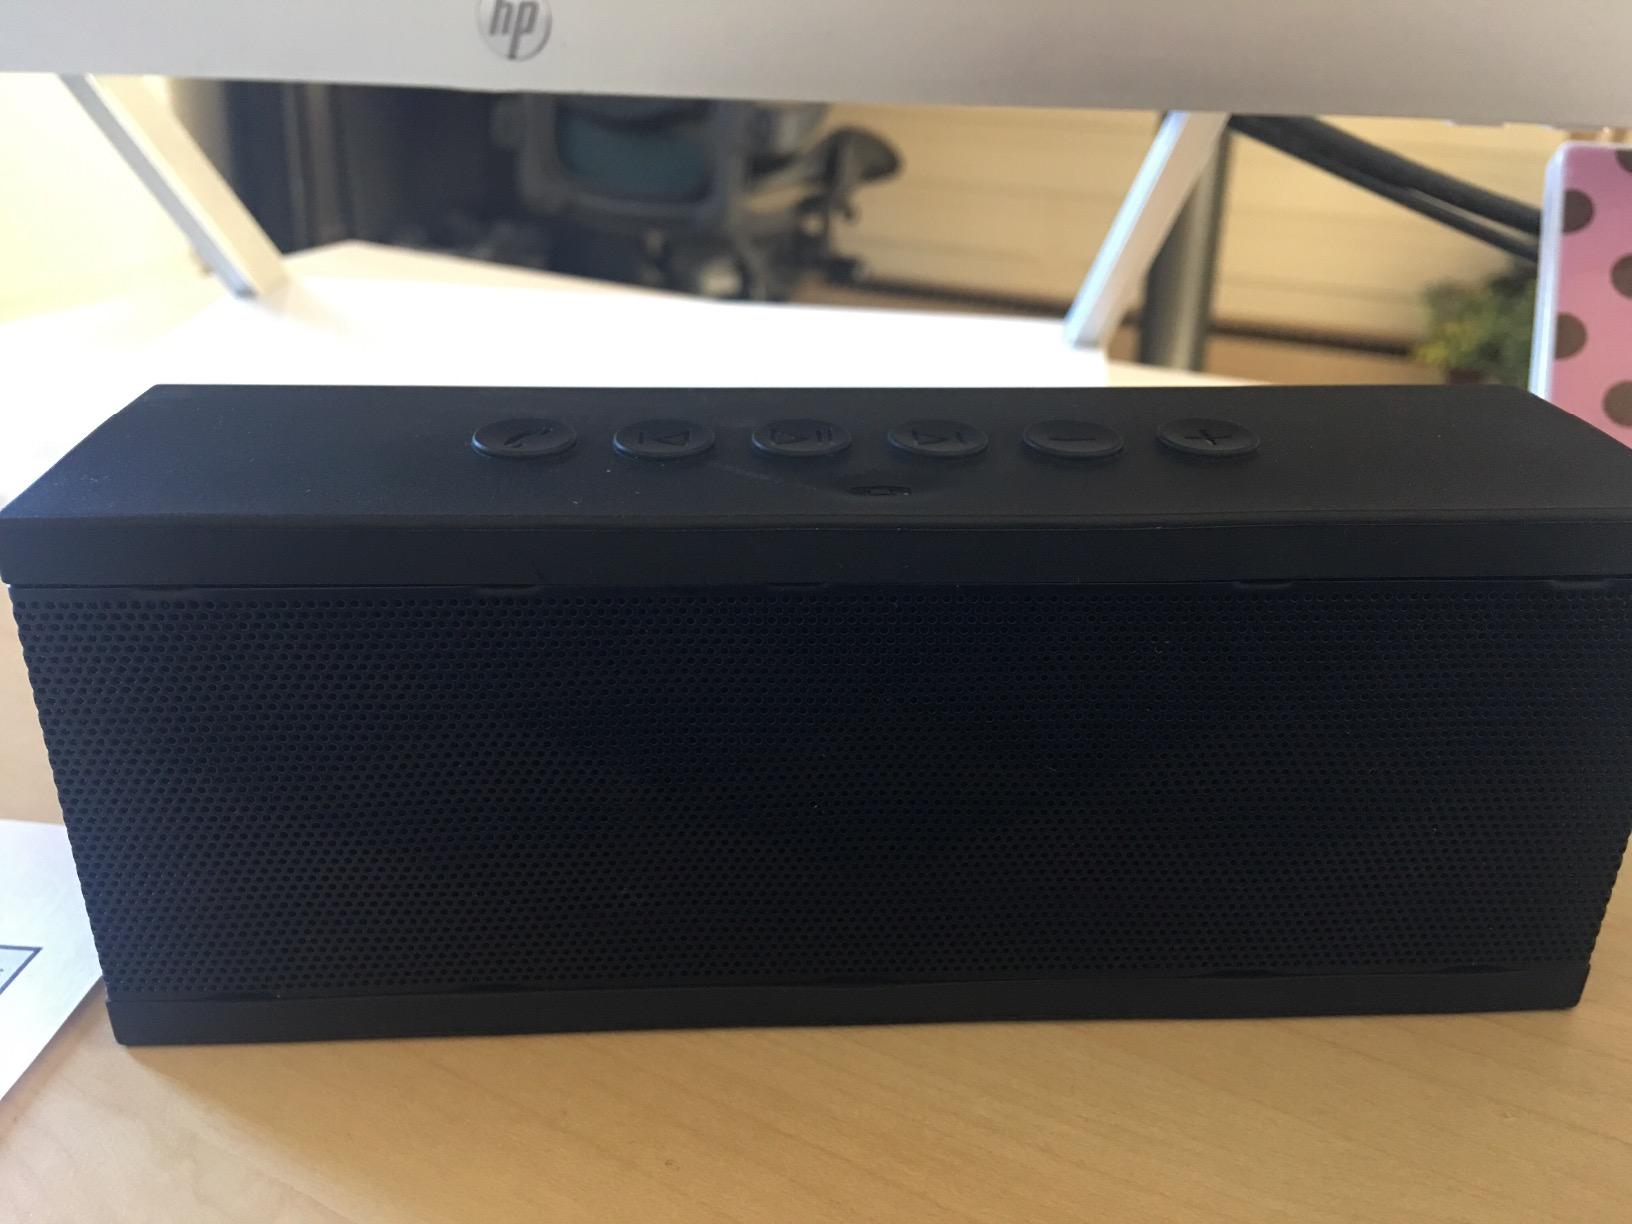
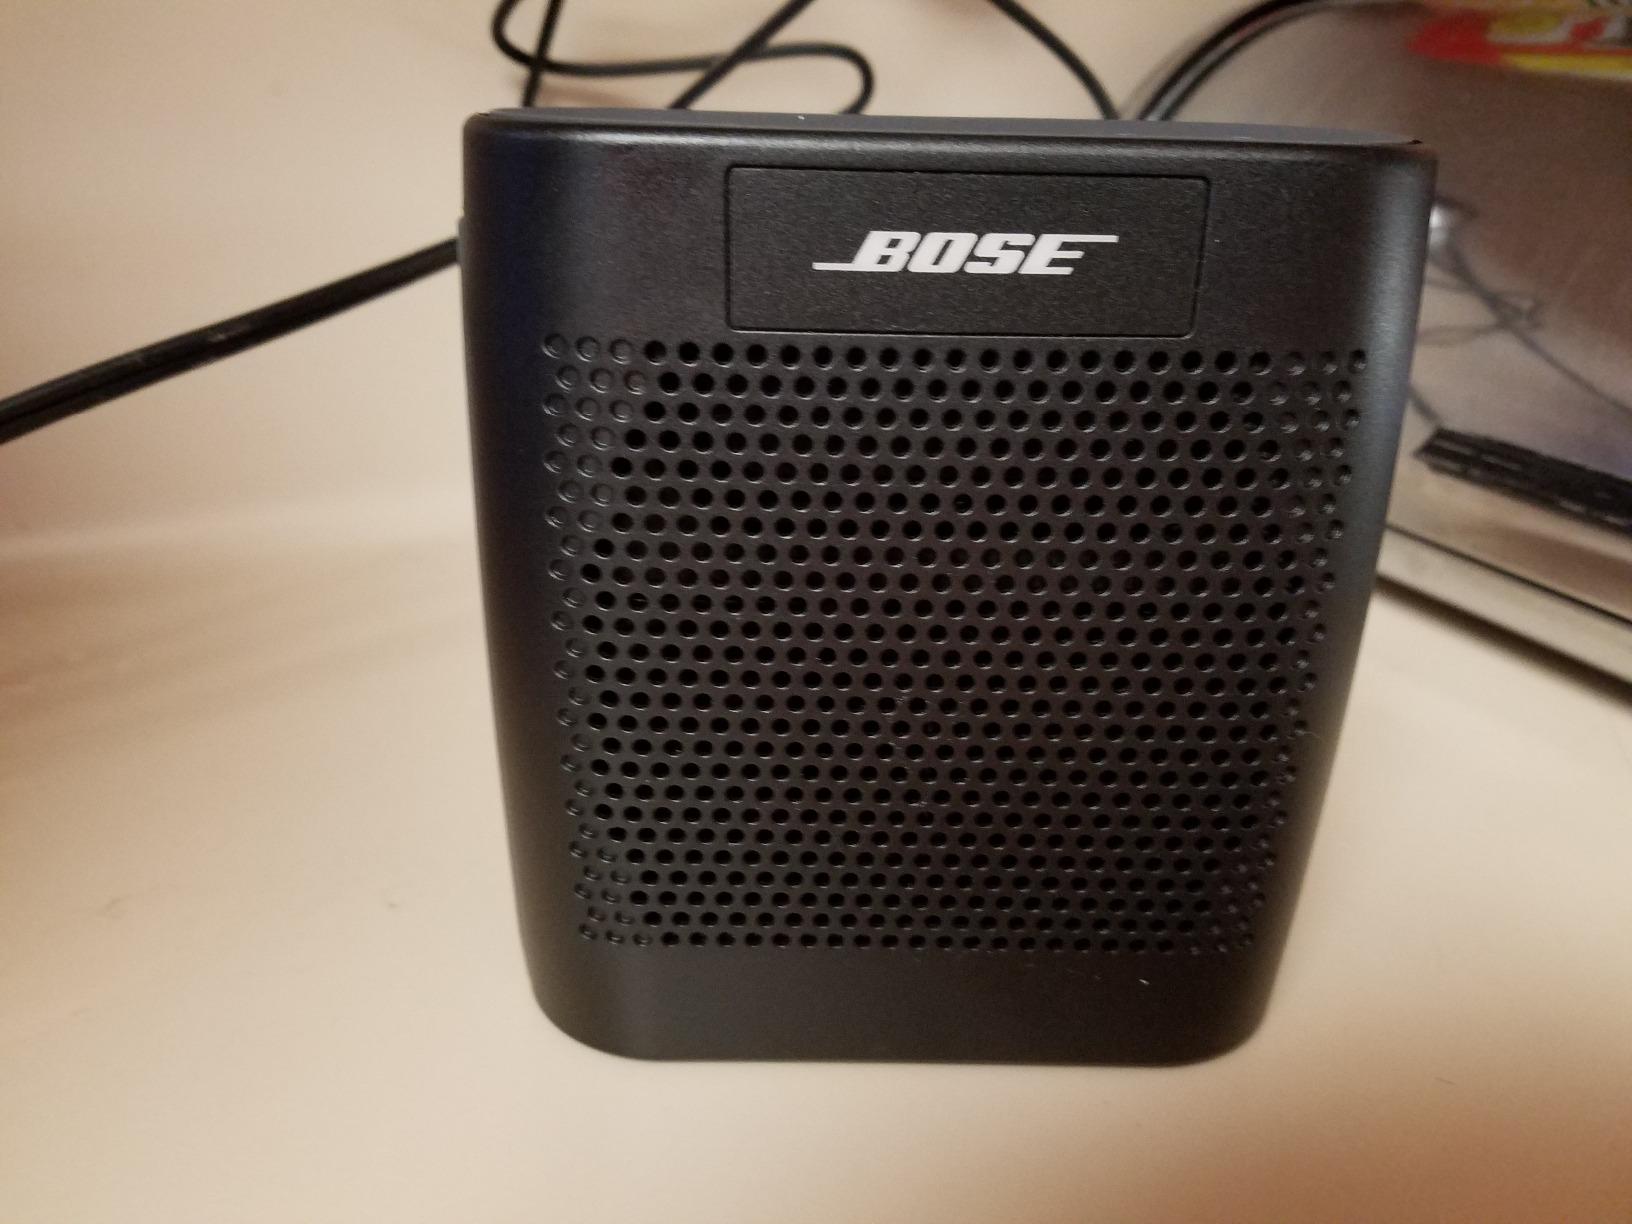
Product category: speaker
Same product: no